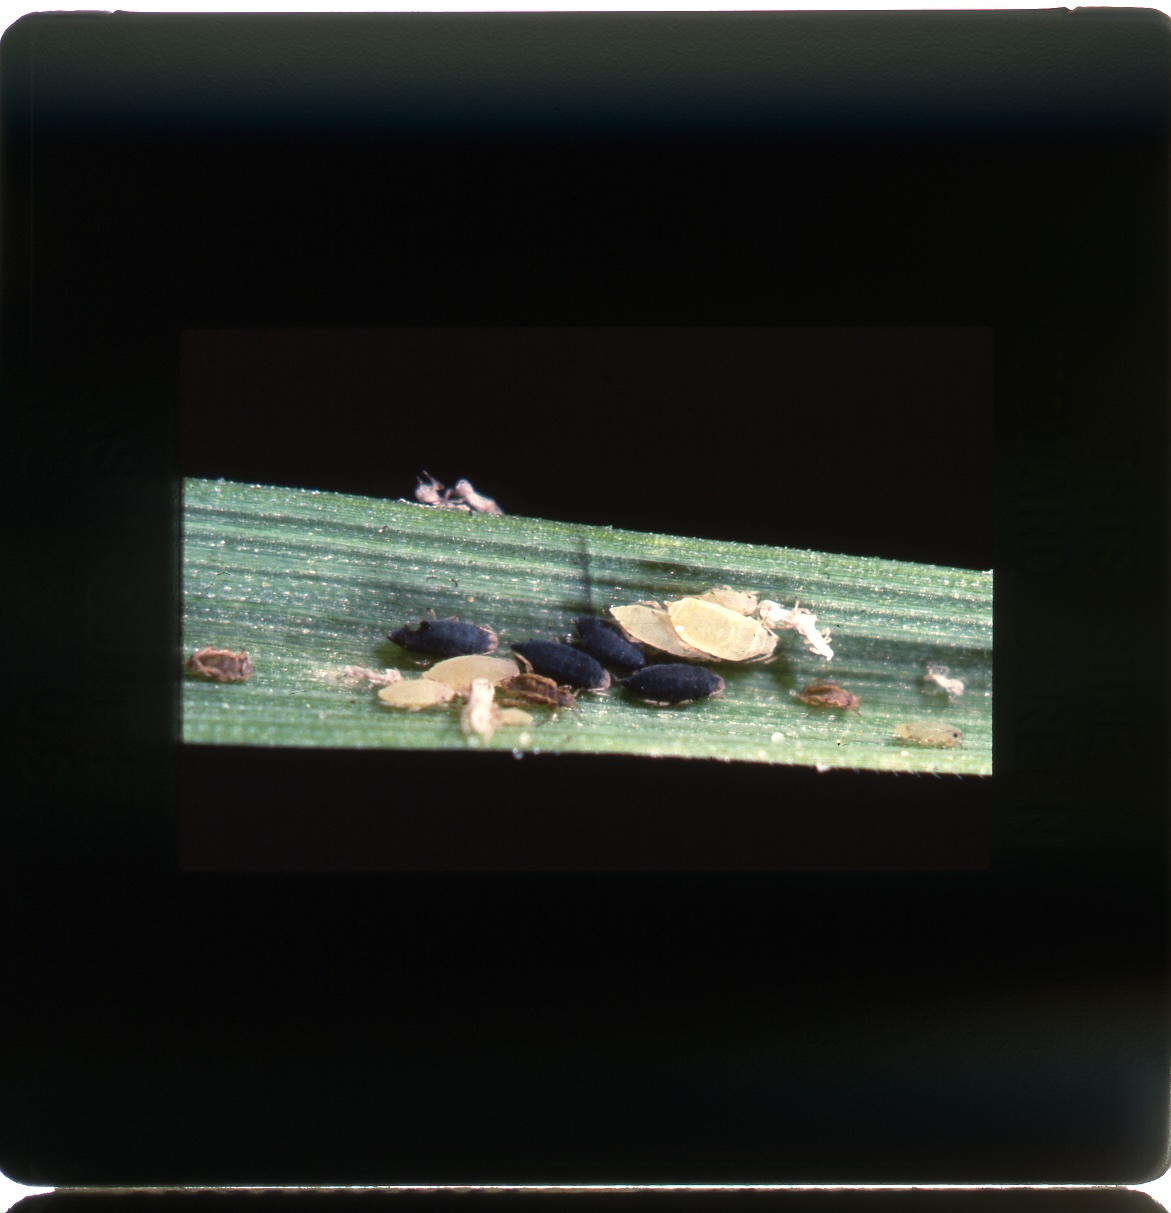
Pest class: russian_wheat_aphid